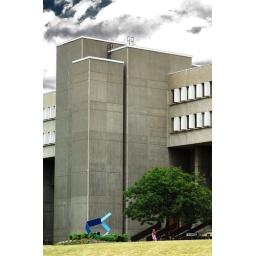
the MC ..... Math and Compuer Building...Note the &amp;quot;CS&amp;quot; statue in front .. the blue thing.. CS is for computer science